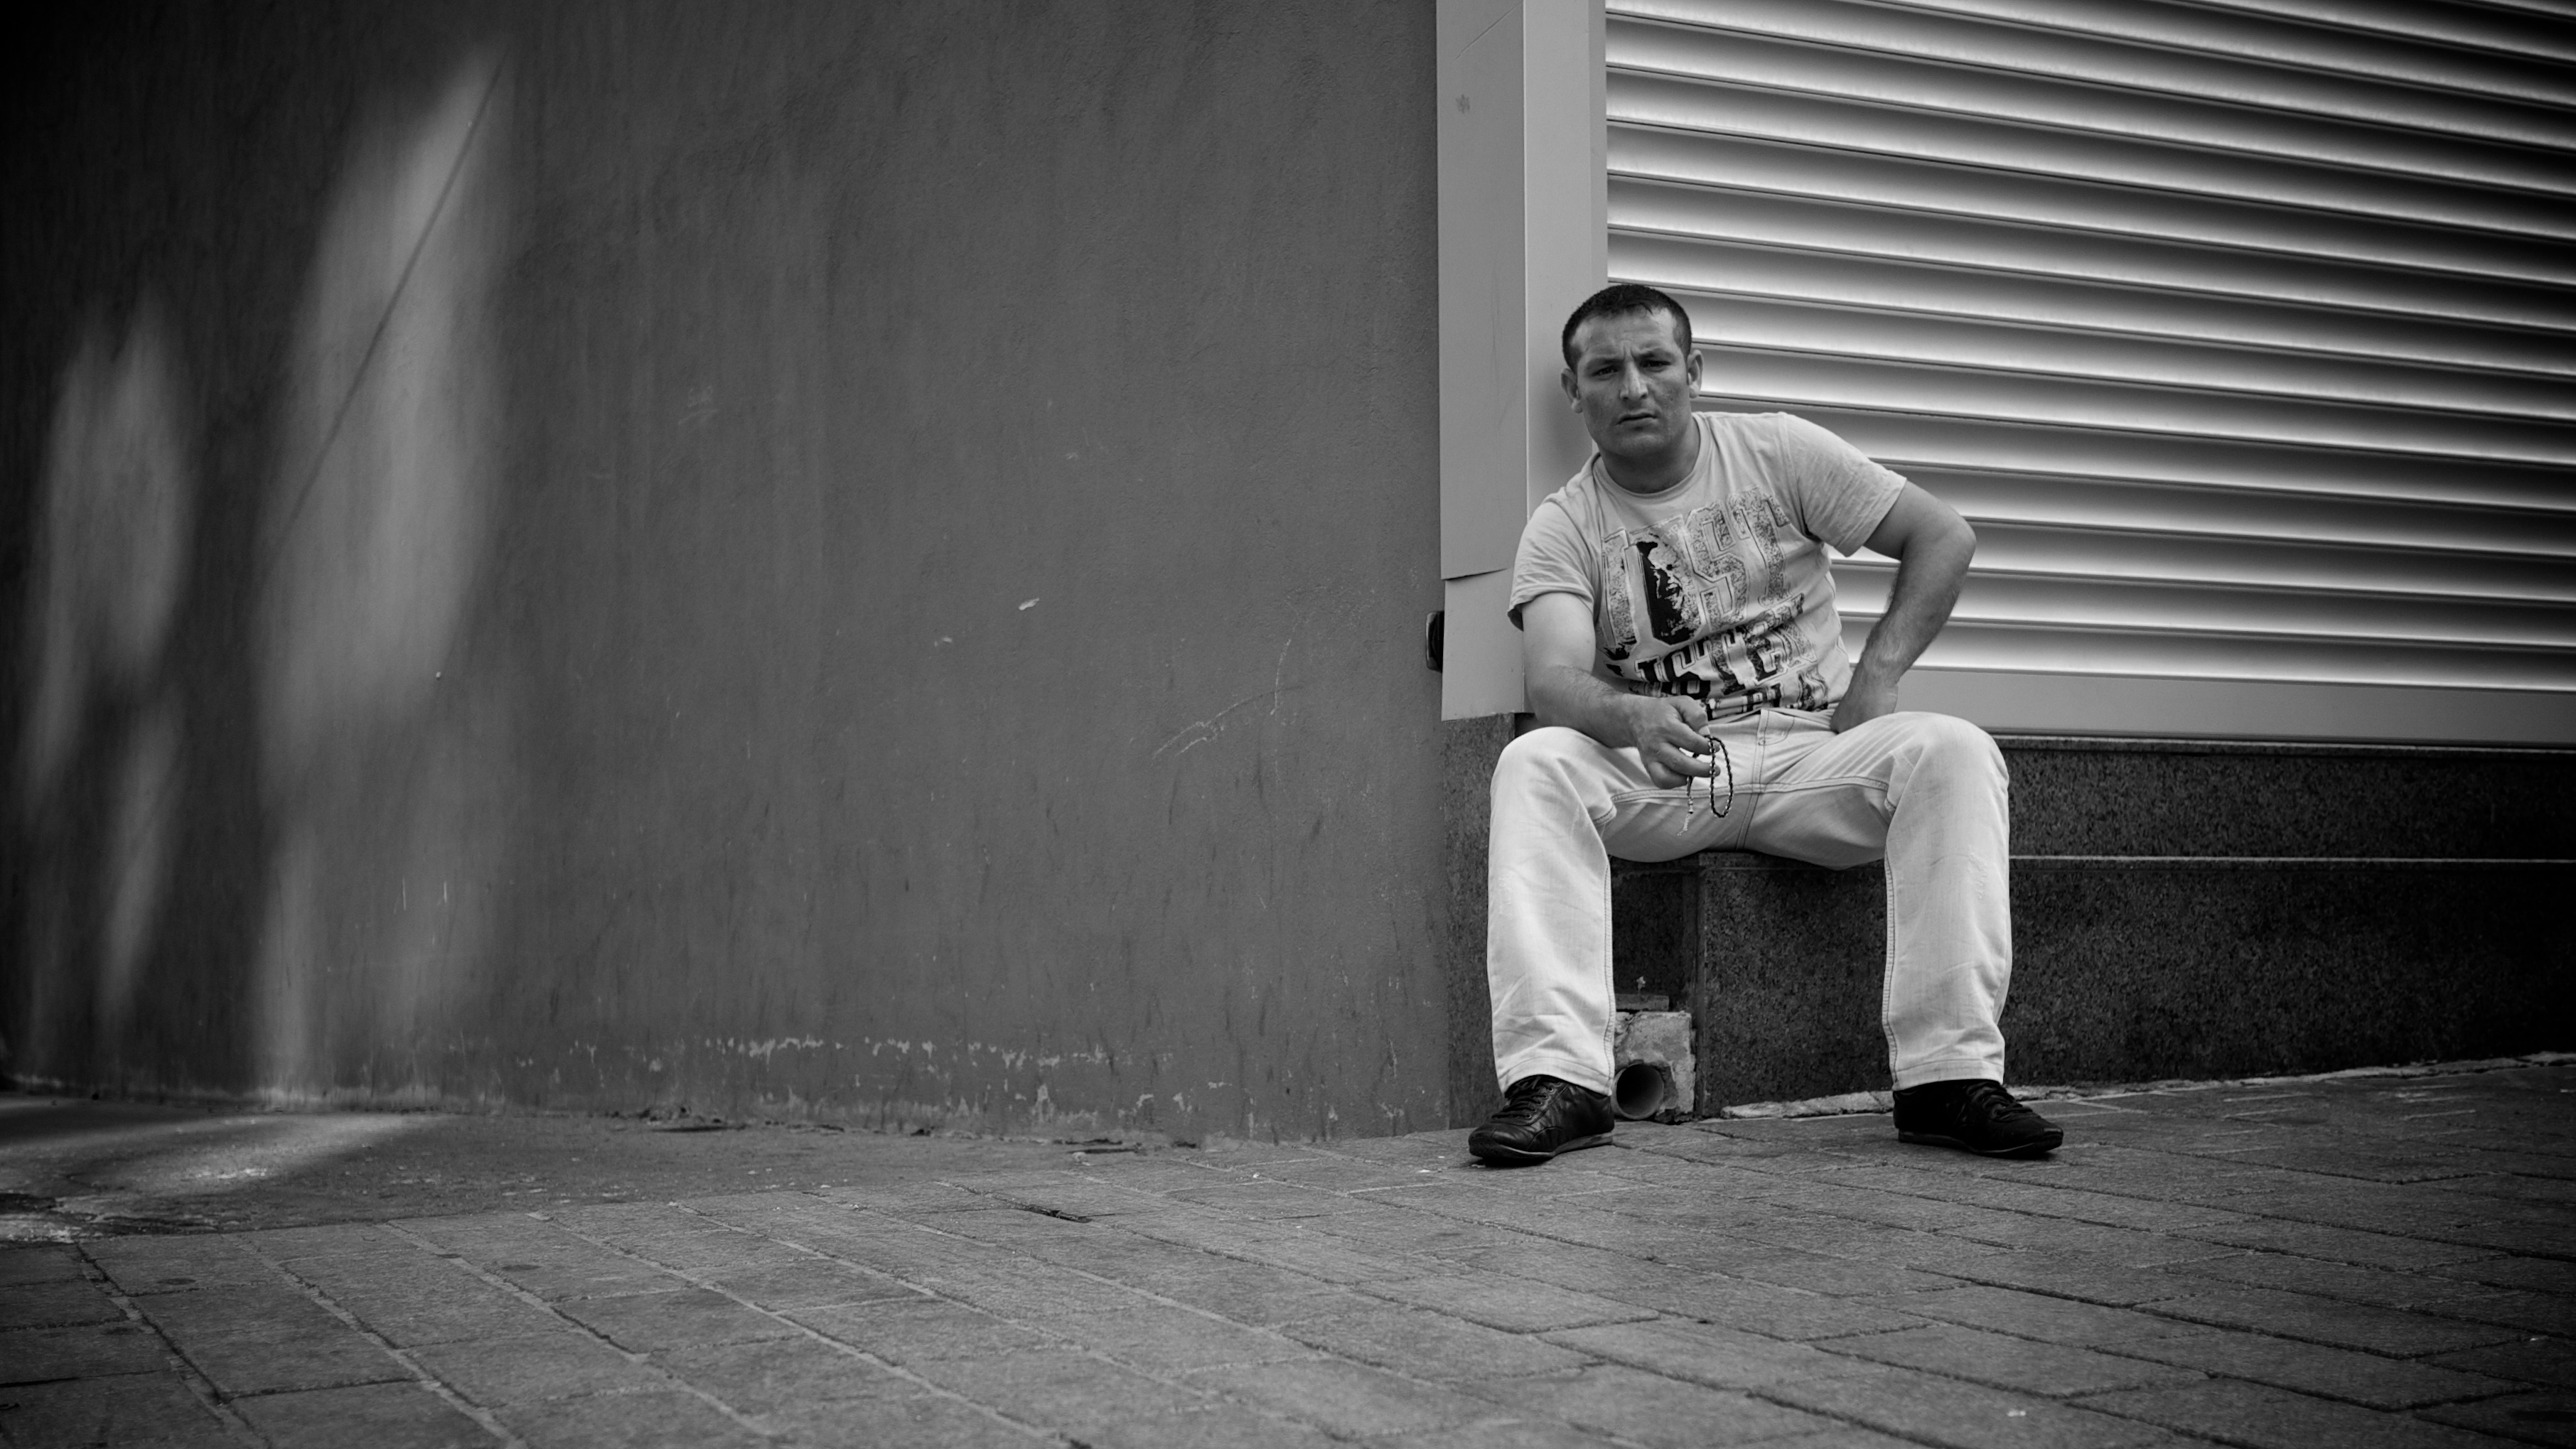
black and white, white, street, photography, ebook, sitting, training, darkness, black, monochrome, streetphotography, flickr, thomas, video, olympus, photograph, omd, fuji, leica, monochrom, leuthard, hcb, thomasleuthard, streettogs, monochrome photography, portrait photography, film noir, human positions